List of Abbott Elementary characters

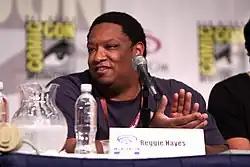
Reggie Hayes (pictured) portrayed Denzel Collins during the first season

Tina Schwartz is an overwhelmed teacher who gets fired for physically attacking a student during the pilot episode. She returns in "Delivery Day", revealing that she attended therapy and now works at a more pristine charter school, Addington Elementary. She is featured in the attack ad made against Abbott, orchestrated by Draemond.